Answer in natural language. Consider the 3D positions of the objects in the scene and not just the 2D positions in the image. Is the centerpoint of  twotiered metal cart (marked A) at a higher height than tripod floor lamp with white shade (marked B)? Choose between the following options: no or yes
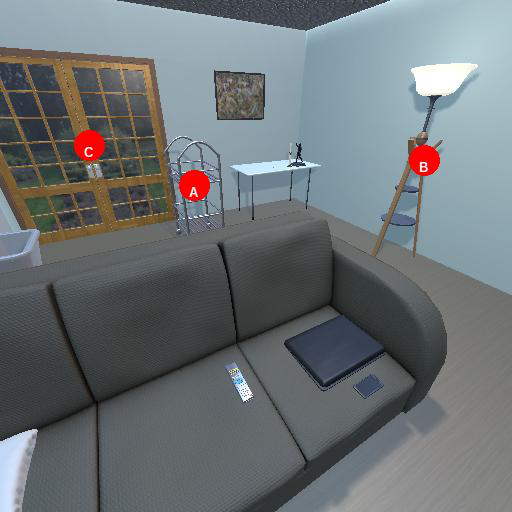
<answer>no</answer>